Sams Plantation Complex Tabby Ruins

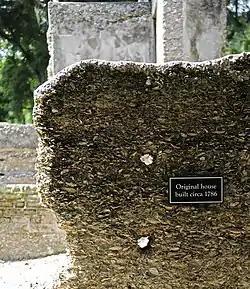
Sams Plantation Complex Tabby Ruins, June 2012

Sams Plantation Complex Tabby Ruins is a historic plantation complex and archaeological site located at Frogmore, Beaufort County, South Carolina. The site, possibly built upon and occupied well before 1783. It includes the ruins and/or archaeological remains of at least 12 tabby structures. They include the main plantation house, a rectangular enclosure consisting of tabby walls, a large tabby kitchen, and five tabby slave quarters. Also on the property were a variety of tabby dependencies including a barn/stable, a smokehouse or blade house, a well/dairy house, and a well. The property also includes the Sams family cemetery and Episcopal chapel enclosed by high tabby walls. Other structures include possibly an overseer's house, a granary/mill, and a tabby cotton house. During and subsequent to the American Civil War, the Sams Tabby Complex was occupied by freedmen. Following the Civil War, the plantation house was destroyed by hurricanes.